Khmer Empire

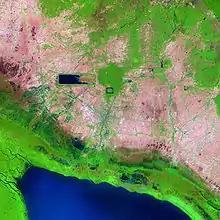
A satellite image of Angkor. The dried East Baray indicates environmental changes in the region.

The Ayutthaya Kingdom arose from a confederation of three city-states on the Lower Chao Phraya basin (Ayutthaya-Suphanburi-Lopburi). From the fourteenth century onward, Ayutthaya became the Khmer empire's rival. Angkor was besieged by the Ayutthayan king Uthong in 1352, and following its capture the next year, the Khmer king was replaced with successive Siamese princes. Then in 1357, the Khmer king Suryavamsa Rajadhiraja retook the throne. In 1393, the Ayutthayan king Ramesuan besieged Angkor again, capturing it the next year. Ramesuan's son ruled Kambuja for a short time before being assassinated. Finally, in 1431, the Khmer king Ponhea Yat abandoned Angkor as indefensible, and moved to the Phnom Penh area.